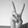
ASL letter: V